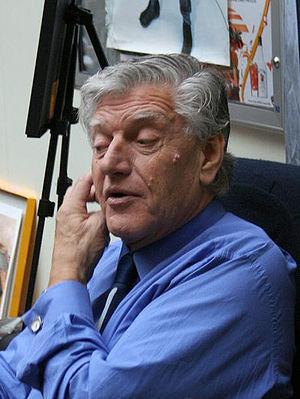
L'Empire contre-attaque est un film américain de science-fiction de type space opera sorti en 1980, co-écrit par George Lucas et Lawrence Kasdan, et réalisé par Irvin Kershner. À partir de l'année 2000, il est exploité sous le nom Star Wars, épisode V : L'Empire contre-attaque.
Le doublage est le remplacement de la langue originale de tournage d'une œuvre audiovisuelle par une langue parlée par la population de zones géographiques où doit être diffusée cette œuvre. Il sert aussi à remplacer, en partie ou en totalité, la voix d'un acteur par celle d'un autre dans la langue de tournage, pour des raisons artistiques ou autres.
David Charles Prowse est un body-builder et acteur britannique né le 1ᵉʳ juillet 1935 à Bristol principalement connu pour avoir interprété le personnage de Dark Vador dans la saga Star Wars entre 1977 et 1983.